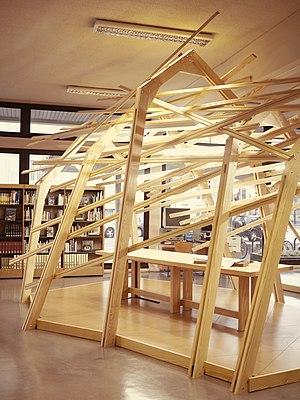
Intérieur de la Bibliothèque Armand Salacrou du Havre
La Bibliothèque municipale du Havre est une Bibliothèque municipale classée constituée d’un réseau de 8 établissements, 8 relais lecture et 1 bibliobus répartis sur le territoire de la ville du Havre.